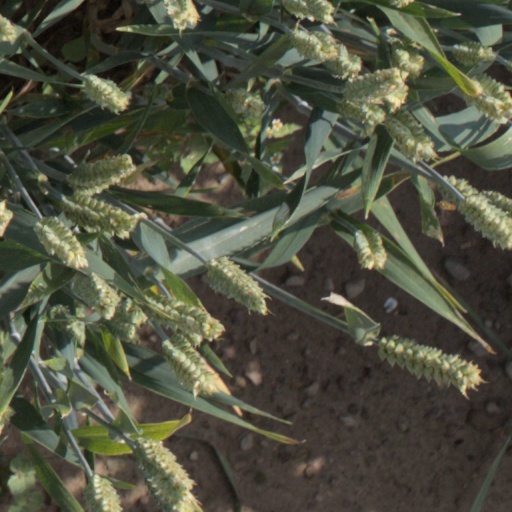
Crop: wheat